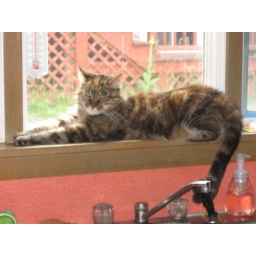
Baby stretching in the kitchen window